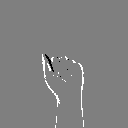
ASL letter: a